Talysh Khanate

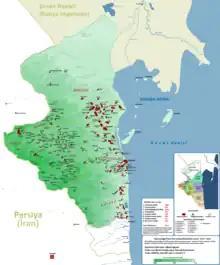
Villages and cities of the Talysh khanate.

According to Mirza Ahmad Mirza oglu Khudaverdi, the founder of the Talysh Khanate, Seyyid Abbas, his ancestors were members of the Safavid dynasty, who had moved into the Talish region during the 1720s during a turbulent period in Iranian history. When Seyyid Abbas died in 1747 he was succeeded by his son Jamaladdin, often remembered as "Gara Khan" (the 'Black King'), because of his dark skin. Because of his good service to Nader Shah, Nader officially awarded him the hereditary title of "khan". Gara Khan was pro-Russian in his foreign policy which upset the rulers of neighbouring khanates notably Hidayat Khan of Gilan. In 1768 Hidayat Khan attacked the Talysh khanate. Seeking aid against the superior enemy, Gara Khan sent his brother Karbalayi Sultan to Fath Ali Khan, ruler of the Quba Khanate resulting in an alliance between Quba and Lankaran. By 1785 the territory of the Talysh khanate had formally become a dependency of that much stronger Quba Khanate together with certain other Azerbaijani khanates. However, in 1789 following Fath Ali Khan's death, the Talysh Khanate regained its independence under Mir Mustafa, the son of Gara Khan who had himself died in 1786.